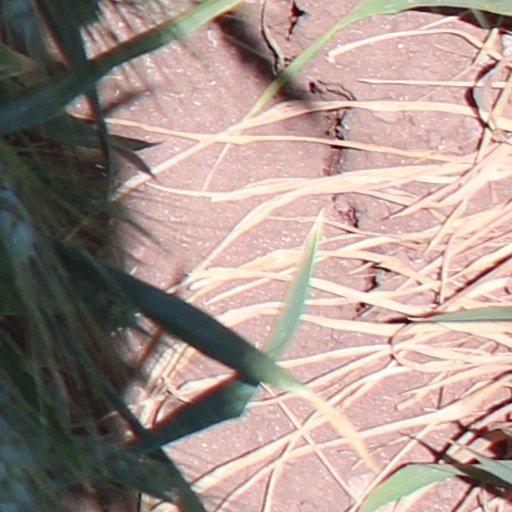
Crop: wheat